Julian Ochorowicz

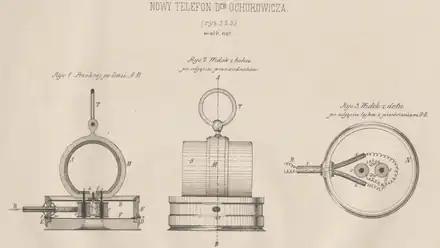
Telephone with 2 diaphragms, made by Ochorowicz

Returning to Warsaw, from 1900 Ochorowicz was president of "Kasa Literacka" (The Literary Fund). He published pedagogical papers in "Encyklopedia Wychowawcza" (The Encyclopedia of Education).